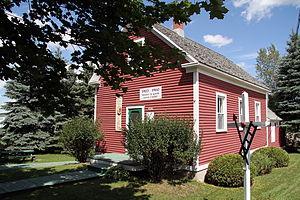
Cet article recense les lieux patrimoniaux du Centre-du-Québec inscrit au répertoire des lieux patrimoniaux du Canada, qu'ils soient de niveau provincial, fédéral ou municipal.